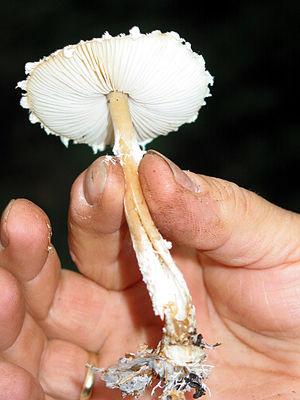
Lépiote crêtée, lépiote à crête, lépiote crépue ou encore petite coulemelle puante, On Belgique
La lépiote crêtée possède un petit chapeau blanc, peu charnu et irrégulièrement campanulé dont la calotte est uniformément brun clair et lisse, tandis que le reste de la cuticule est parsemée d’écailles brunes à ocre roussâtre clair qui se raréfient en se rapprochant de son bord. Les lames libres et très serrées, sont blanches mais deviennent brunâtres en vieillissant. Le pied grêle et court sans bulbe, de 2,5 à 5 cm de haut, a un diamètre de 0,3 à 0,5 cm, est blanc mais se teinte assez vite dans le bas de rose brunâtre et porte parfois un anneau laineux de couleur blanche ou les restes de celui-ci. La chair mince et légèrement rosée, dégage une odeur désagréable. Elle pousse de l'été à la fin de l'automne dans les jardins, les parcs, les taillis, les lisières et en forêt.